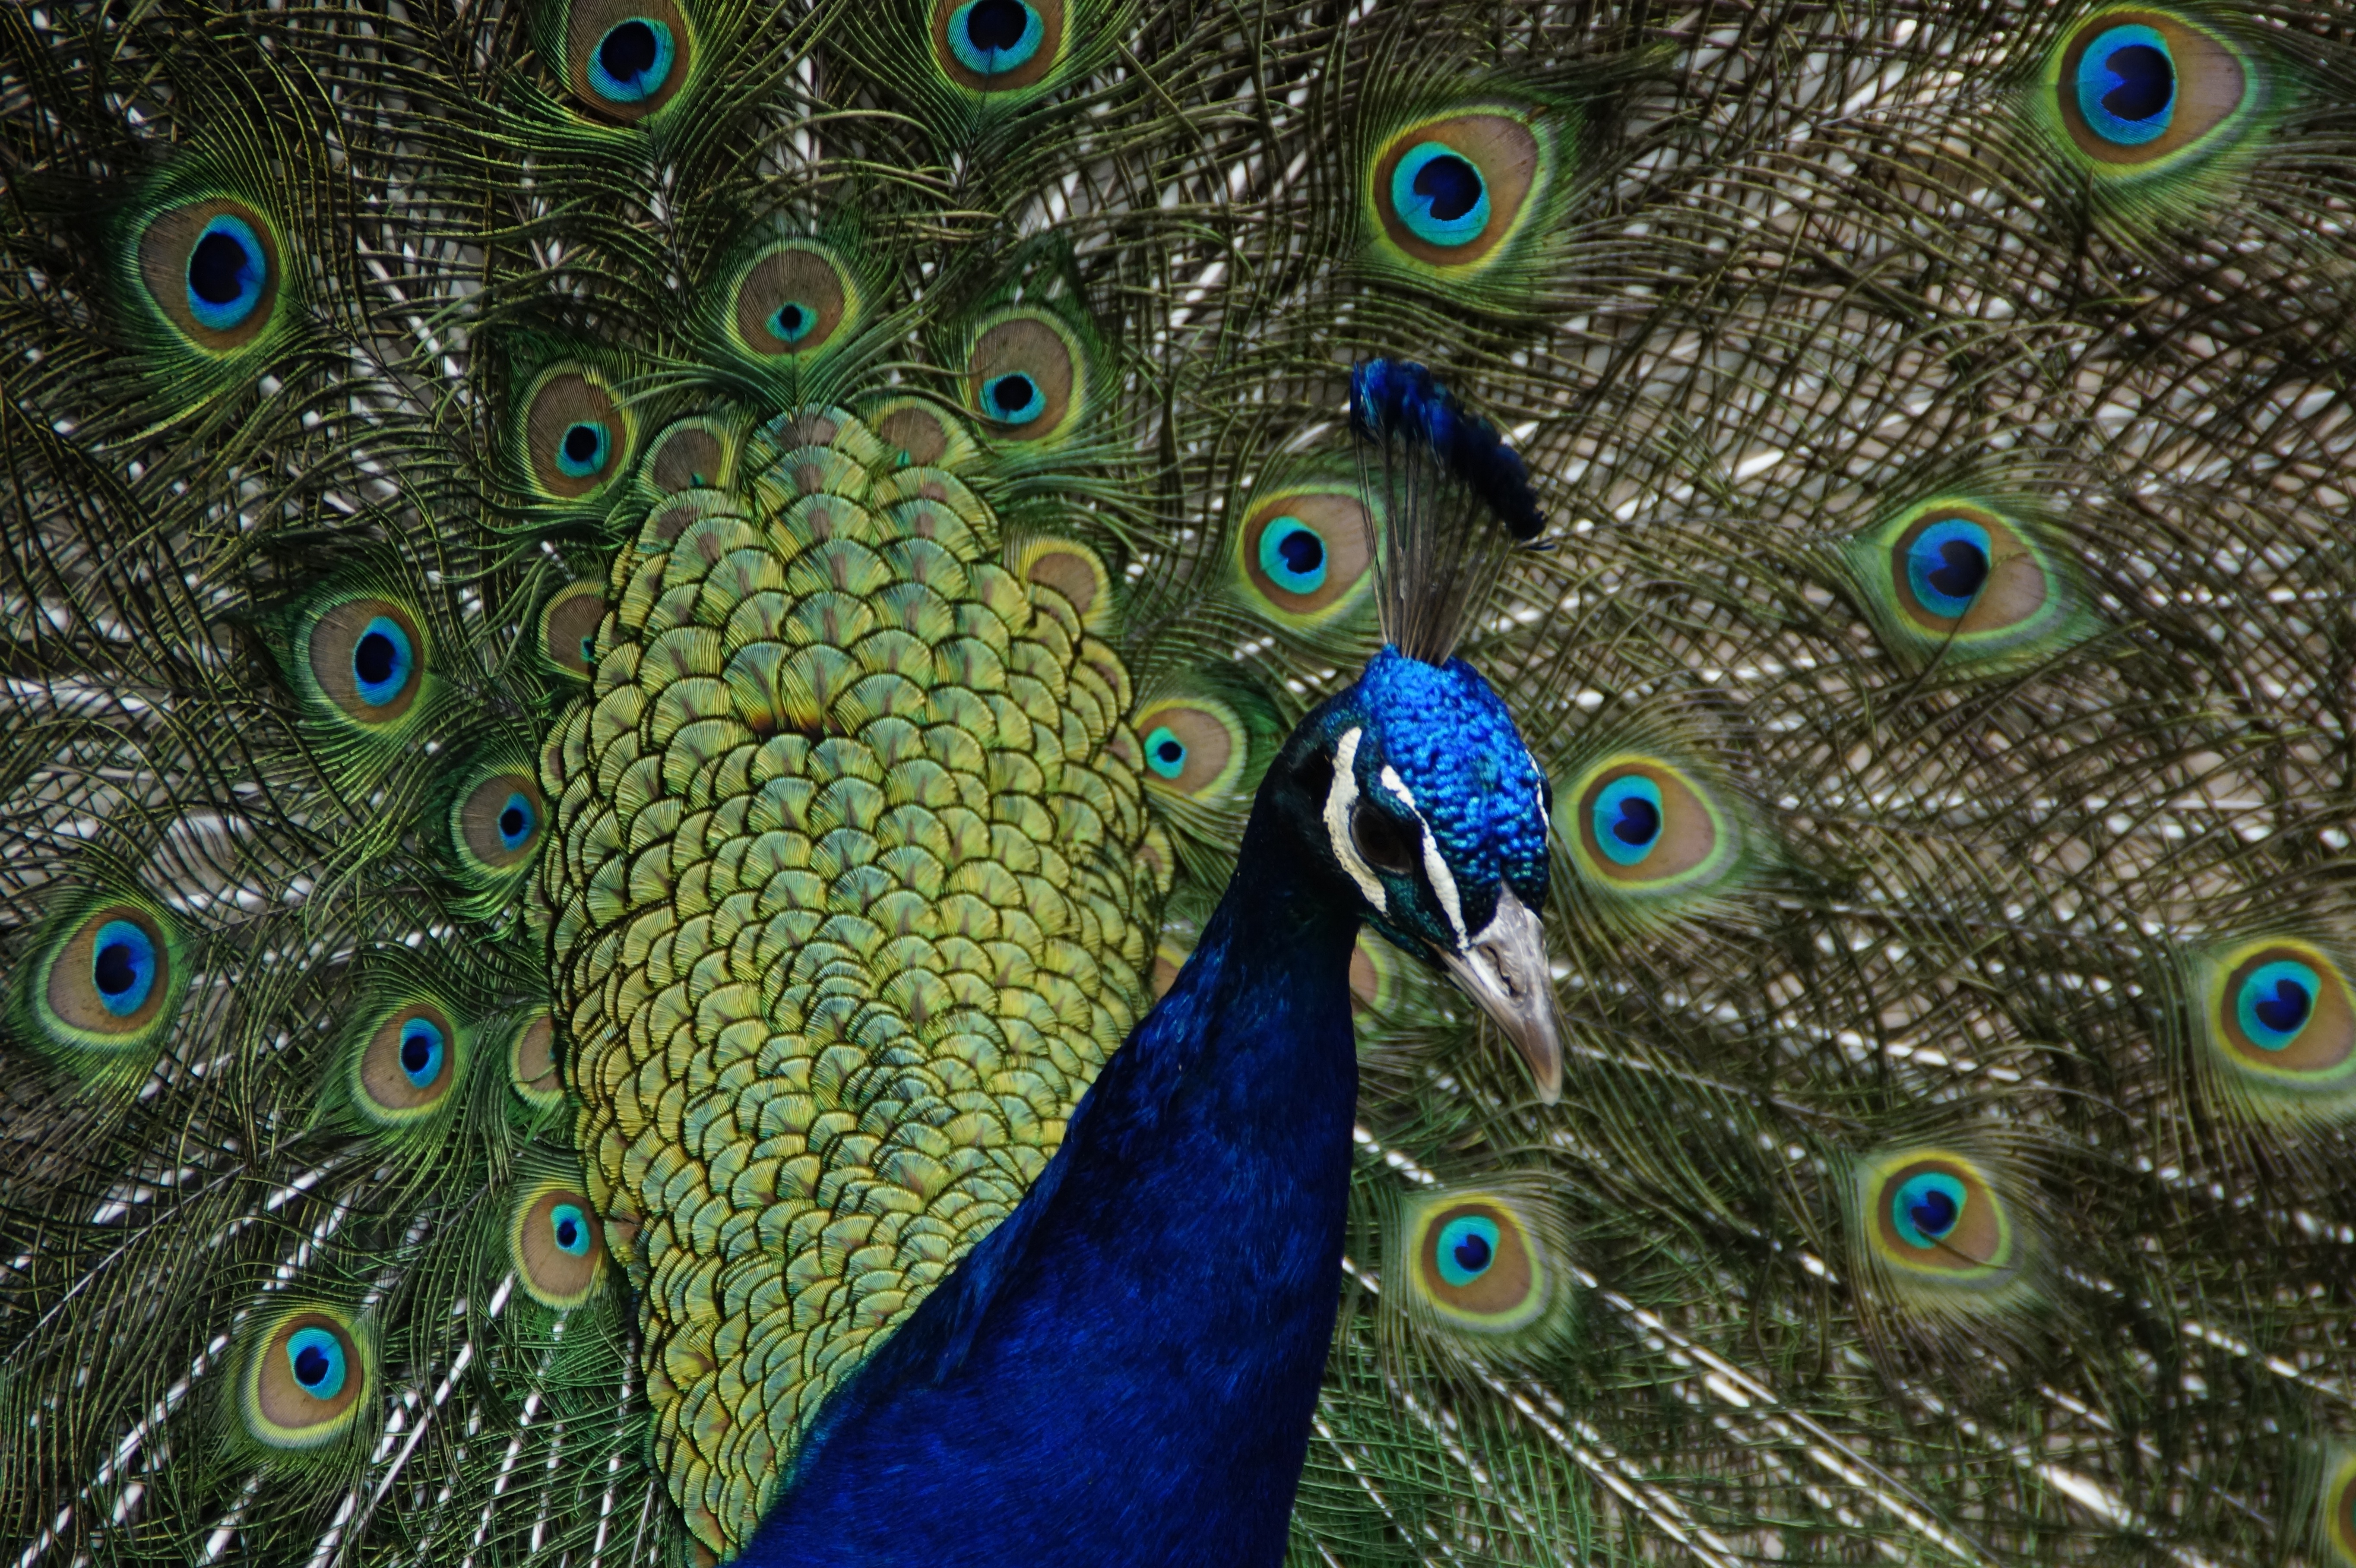
bird, wing, beak, biology, colorful, feather, fauna, peacock, plumage, galliformes, vertebrate, eastern, peafowl, spread, gorgeous, spring dress, males, pride, iridescent, beat rad, peacock wheel, organism, balz, fashion accessory, marine biology